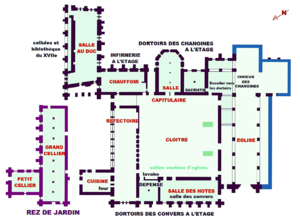
Paimpol, Abbaye de Beauport, Plans des niveaux
L'abbaye de Beauport est située dans la commune de Paimpol, dans la partie du village de Kérity, dans le département des Côtes-d'Armor, en Bretagne.